Omund Bjørnsen Birkeland

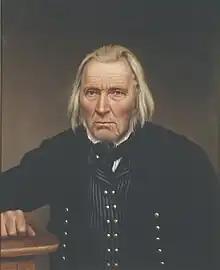
Omund Bjørnsen Birkeland by P. Meidell. Owner: Eidsvoll 1814. From DigitaltMuseum

Omund Bjørnsen Birkeland (30 April 1786 – 14 April 1862) was a Norwegian farmer and soldier. He served as a representative at the Norwegian Constitutional Assembly at Eidsvoll in 1814.